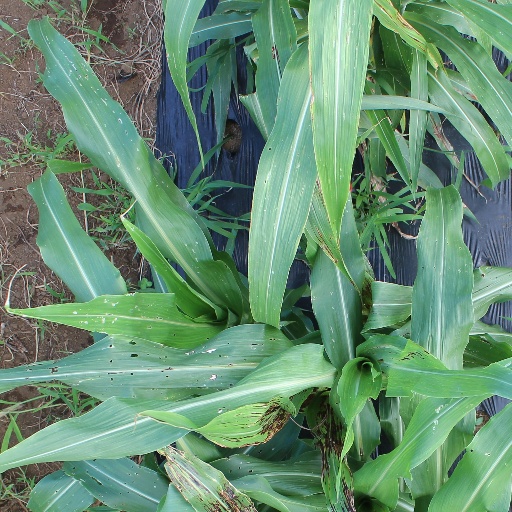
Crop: sorghum